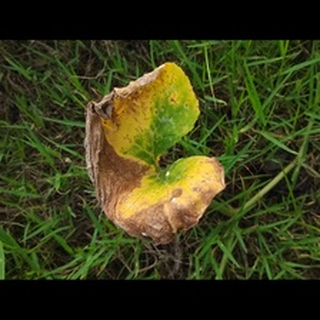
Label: pumpkin_downy_mildew